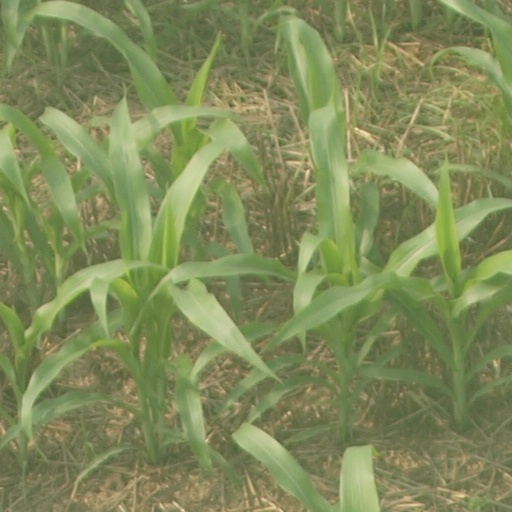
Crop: maize; corn